Caldarchaeol

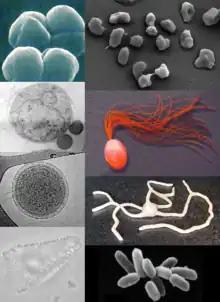
Microscopy images of archaea, all of which make iGDGTs of various structures - see Archaea article for more information

Caldarchaeol is the most widely spread GDGT in the archaea domain, found in every major archaeal clade except halophiles. Caldarchaeol, as well as other GDGTs, were previously thought to be specific to hot environments, partially due to the assumption that archaea are only found at these temperatures. However, as archaea continue to be isolated from more environmental types, the discovery of caldarchaeol across temperature, chemical, and physical conditions continues as well.